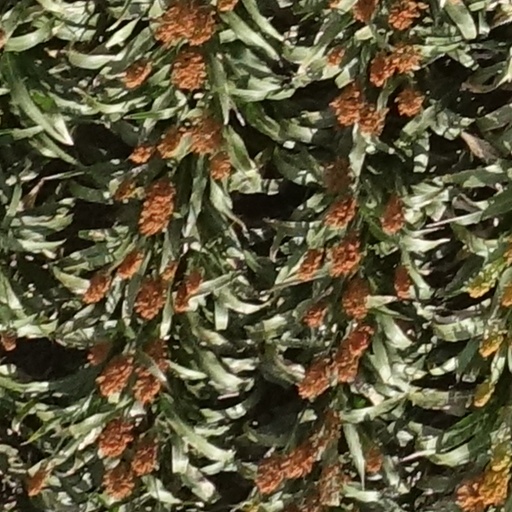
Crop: sorghum